Sport in England

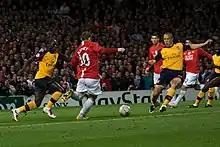
Manchester United play Arsenal in the 2008–09 Premier League

The most popular sport in the UK, association football was first codified in 1863 in London. It is known in the US and a few other countries as 'soccer.' The impetus for this was to unify English public school and university football games. There is evidence for refereed, team football games being played in English schools since at least 1581. An account of an exclusively kicking football game from Nottinghamshire in the fifteenth century bears striking similarity to football. The playing of football in England is documented since at least 1314. England is home to the oldest football clubs in the world (dating from at least 1857), the world's oldest competition (the FA Cup founded in 1871) and the first ever football league (1888). The modern passing game of football was developed in London in the early 1870s For these reasons England is considered the cradle of the game of football.